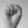
ASL letter: S